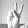
ASL letter: V